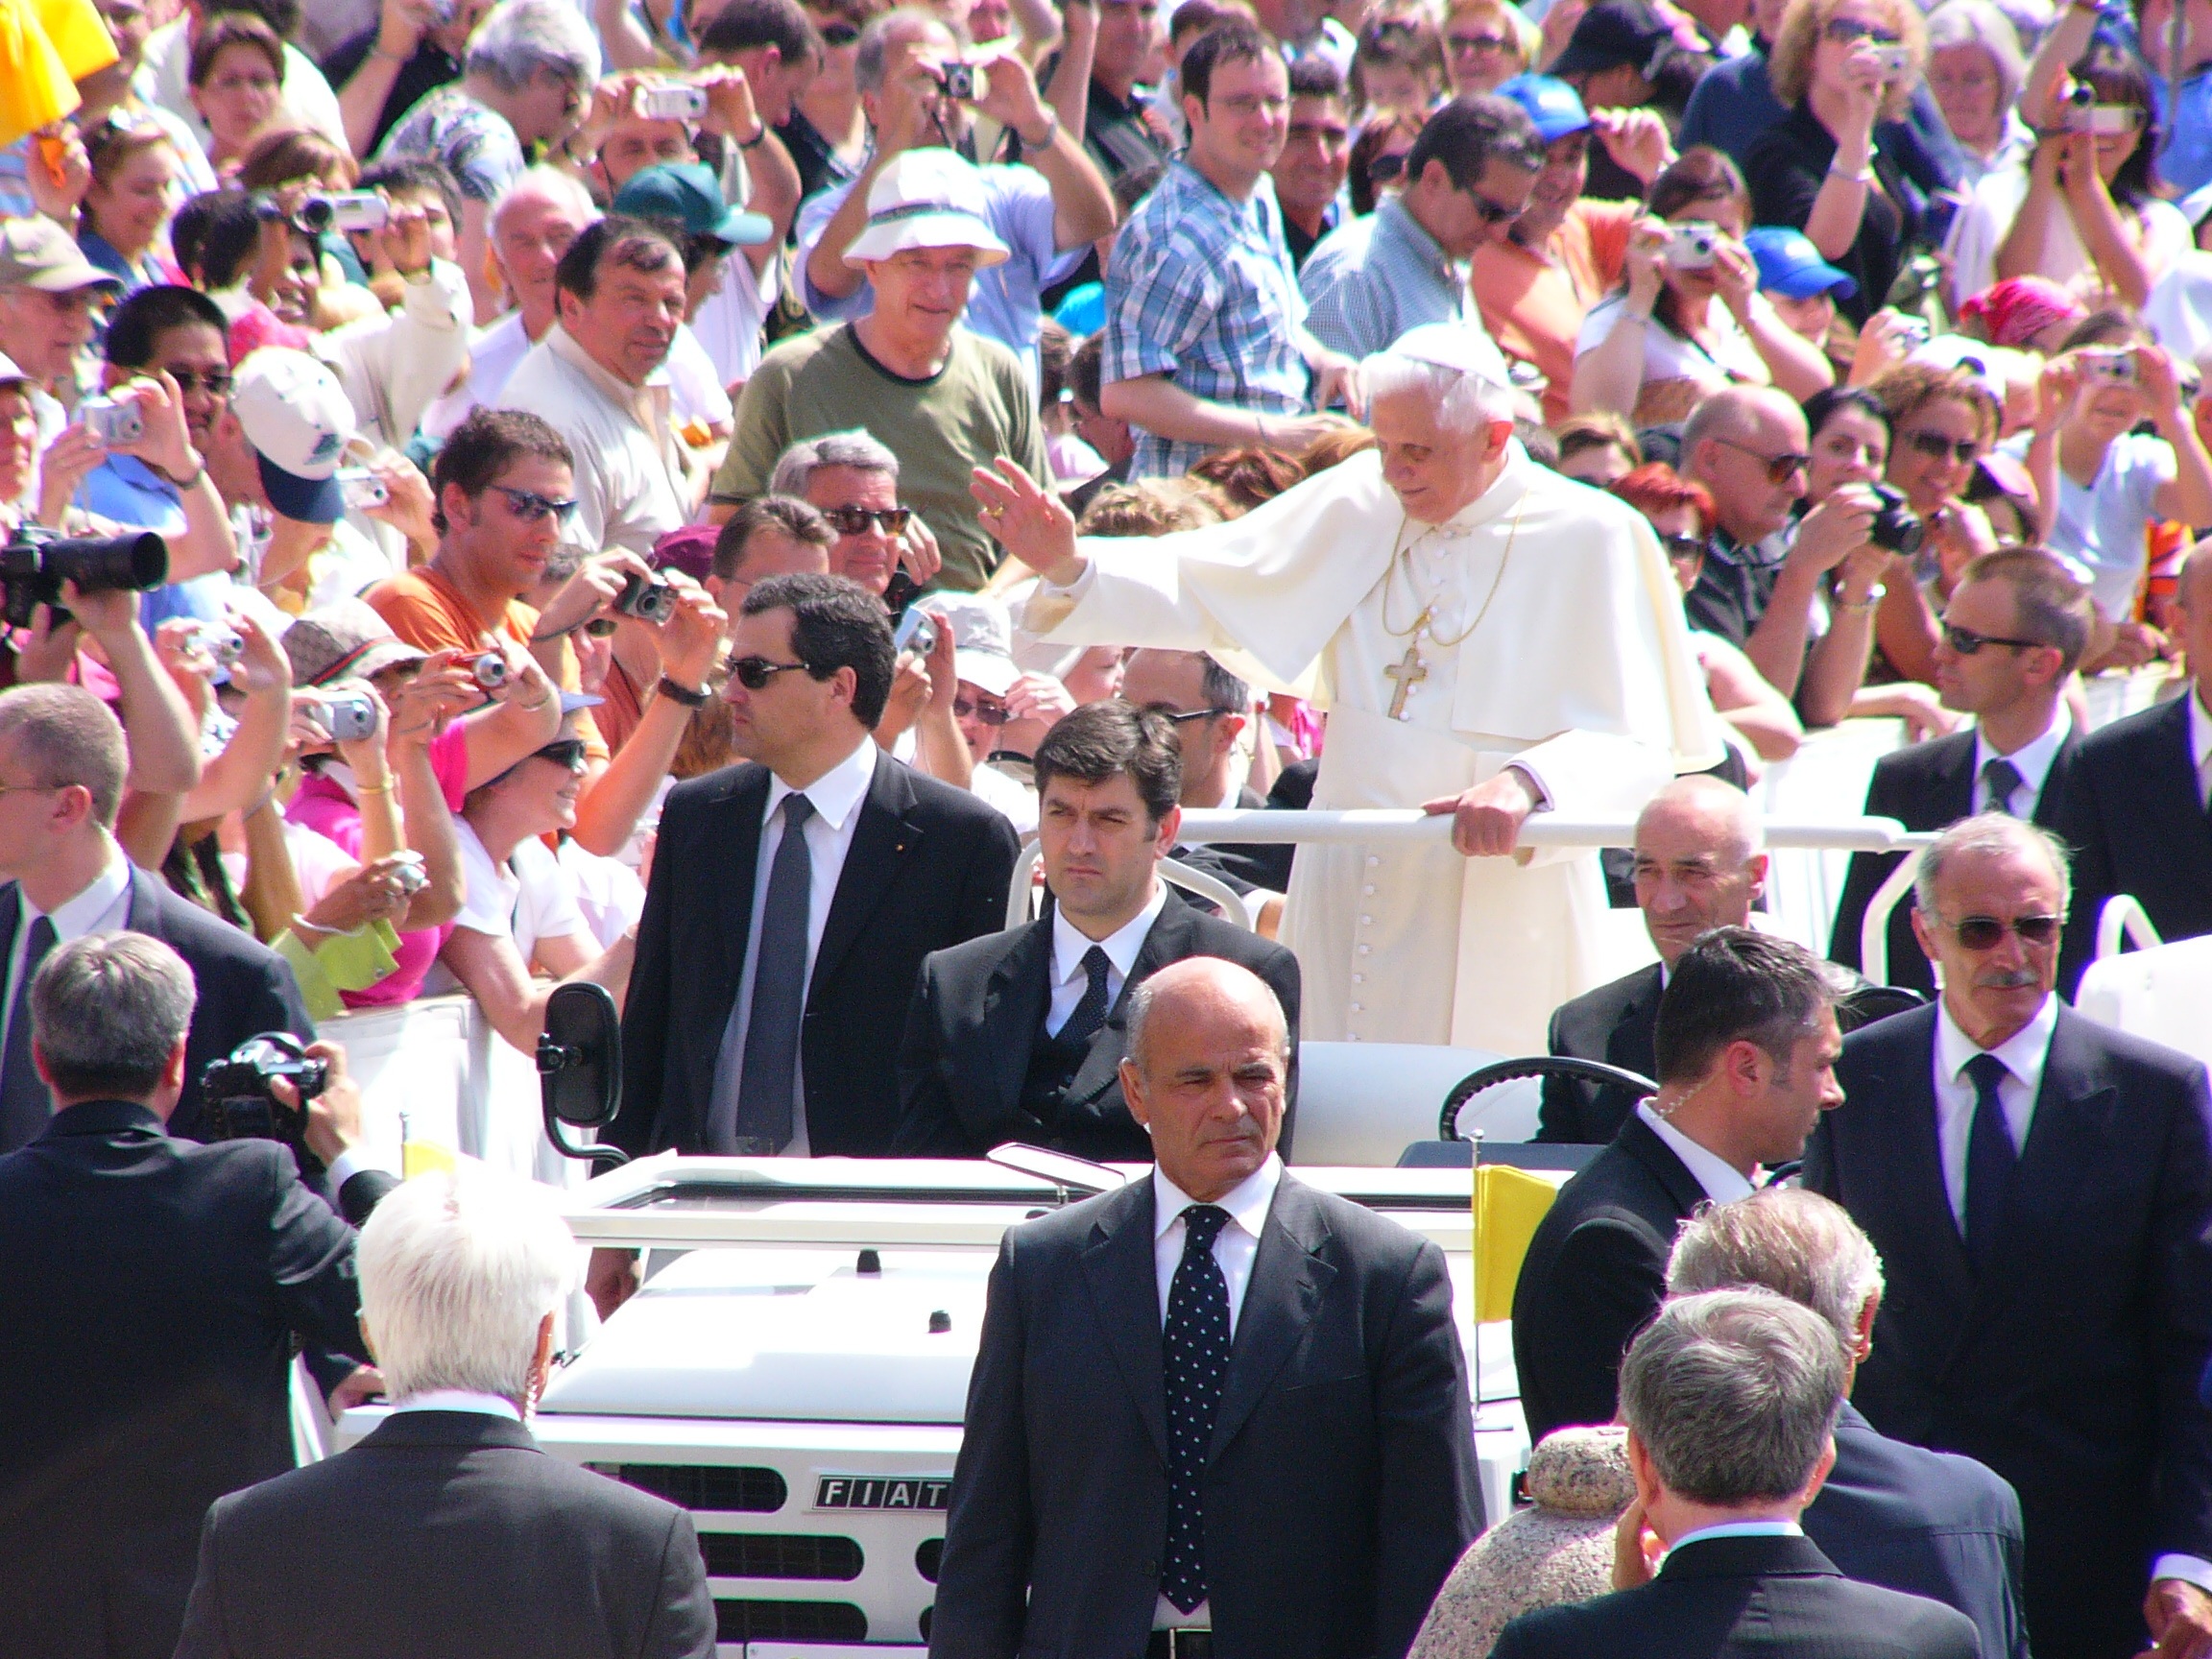
people, crowd, audience, religion, italy, ceremony, rome, mesa, pope, service, saint peter's square